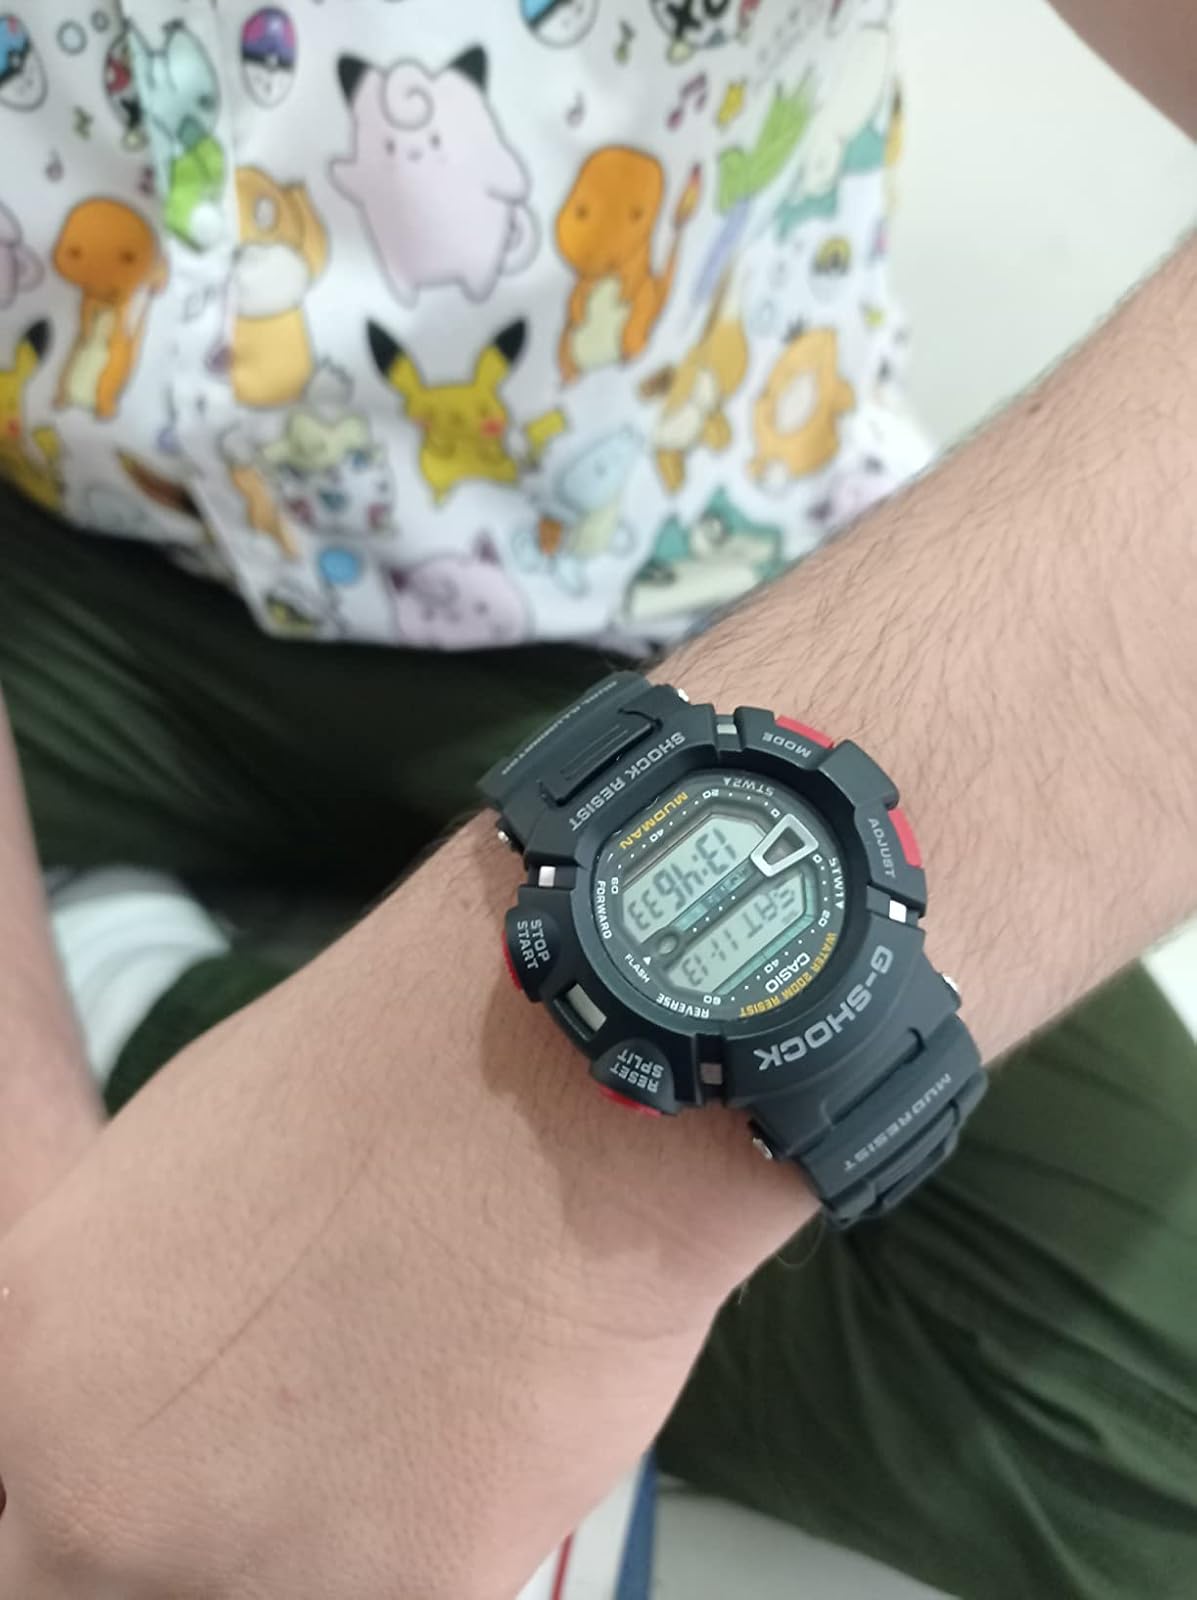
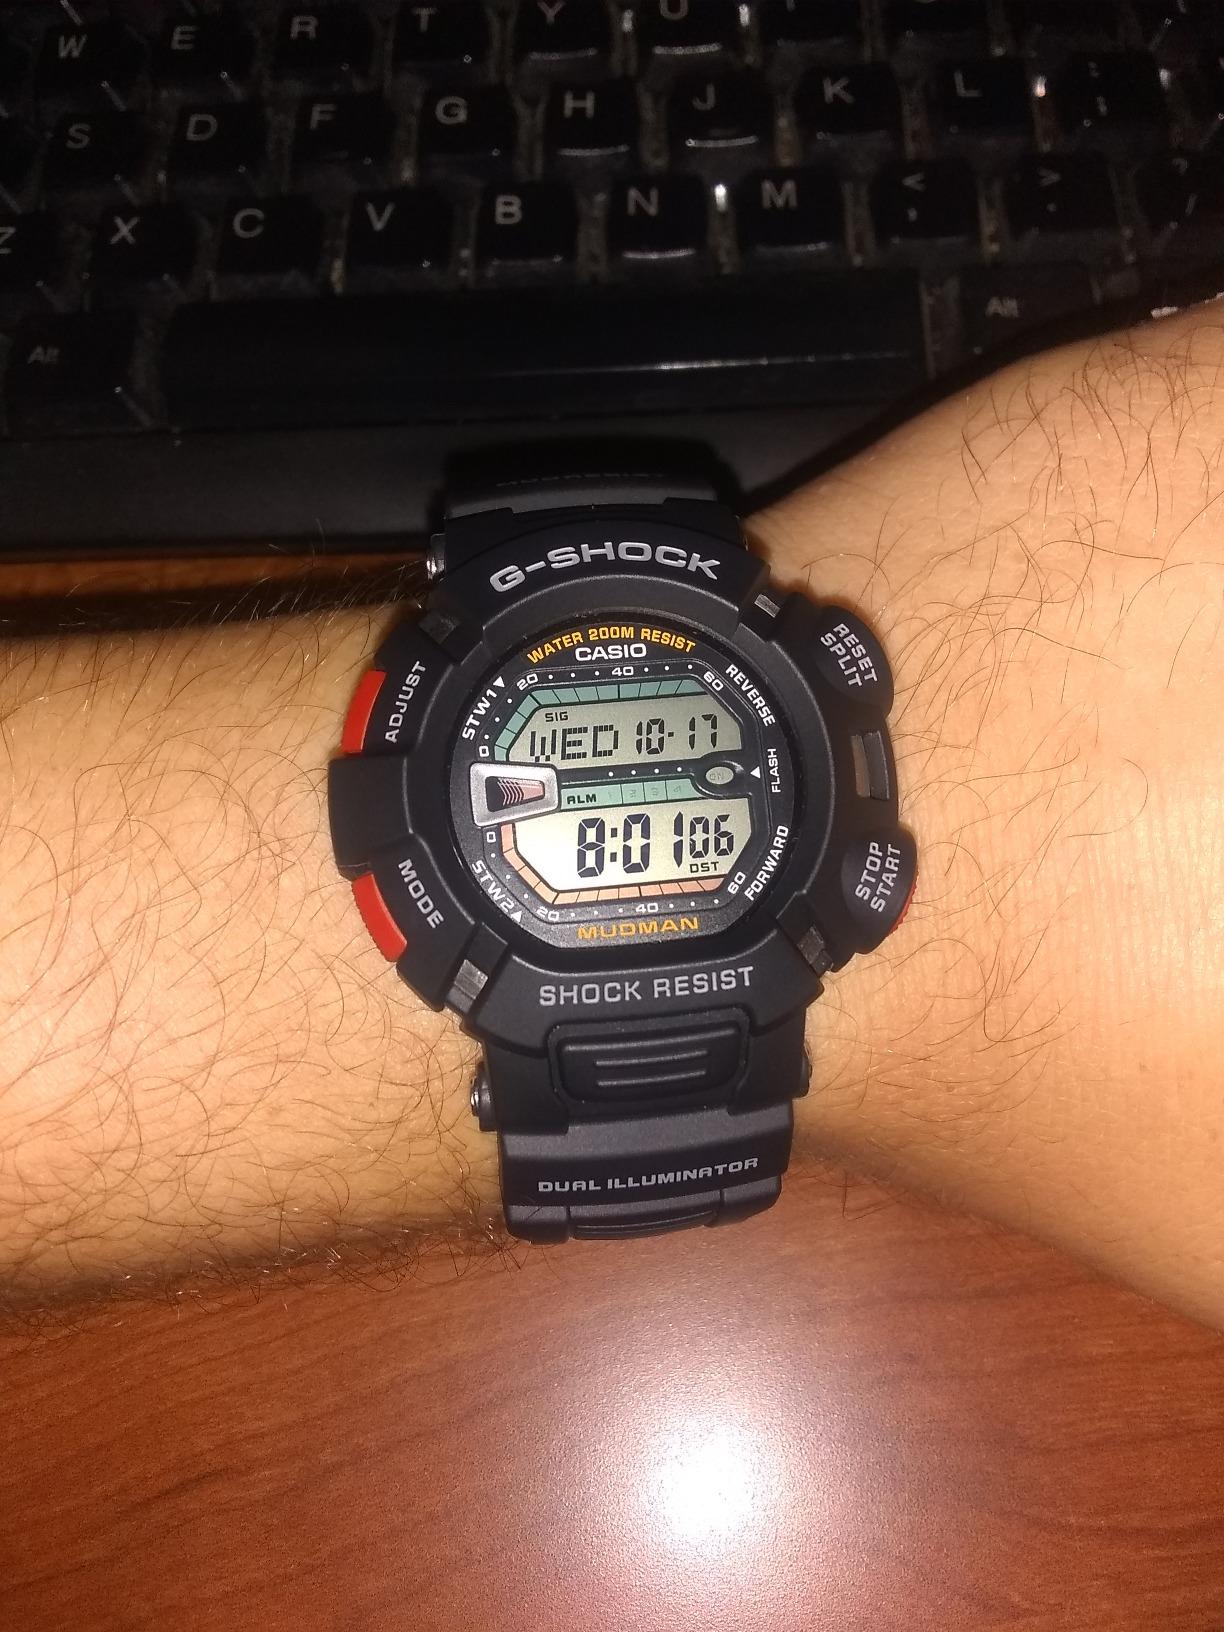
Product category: accessories_watch
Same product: yes